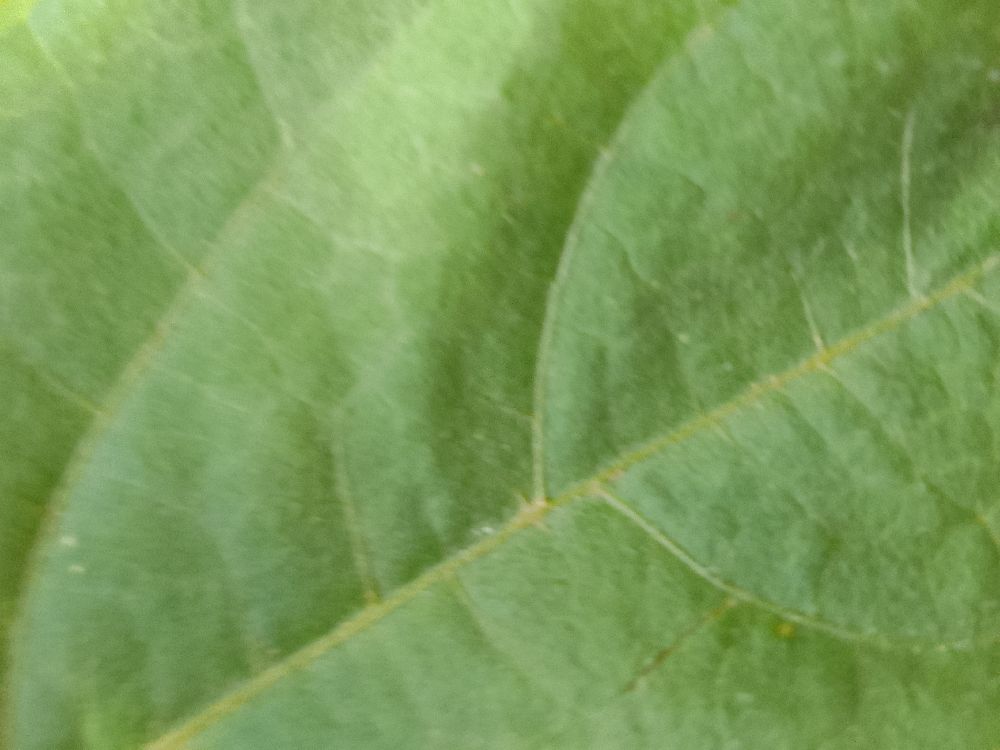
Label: healthy